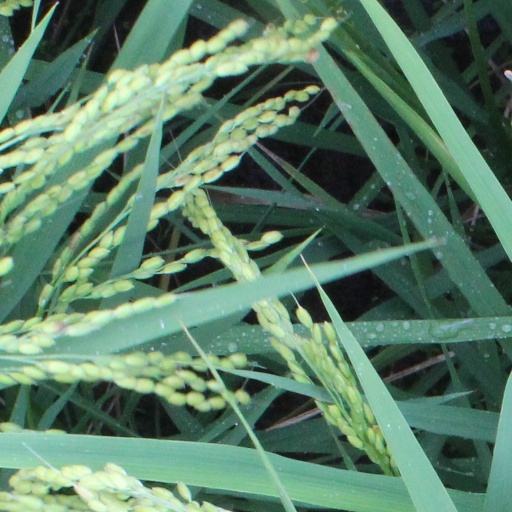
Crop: rice